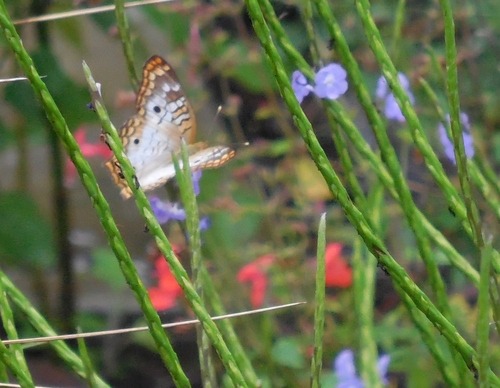
Scientific name: Anartia jatrophae
Common name: White peacock
Family: Nymphalidae
Order: Lepidoptera
Pollinator type: Primary pollinator
Habitat: Gardens, parks, and open areas
Geographic range: Southern United States to Argentina
Conservation status: Least Concern